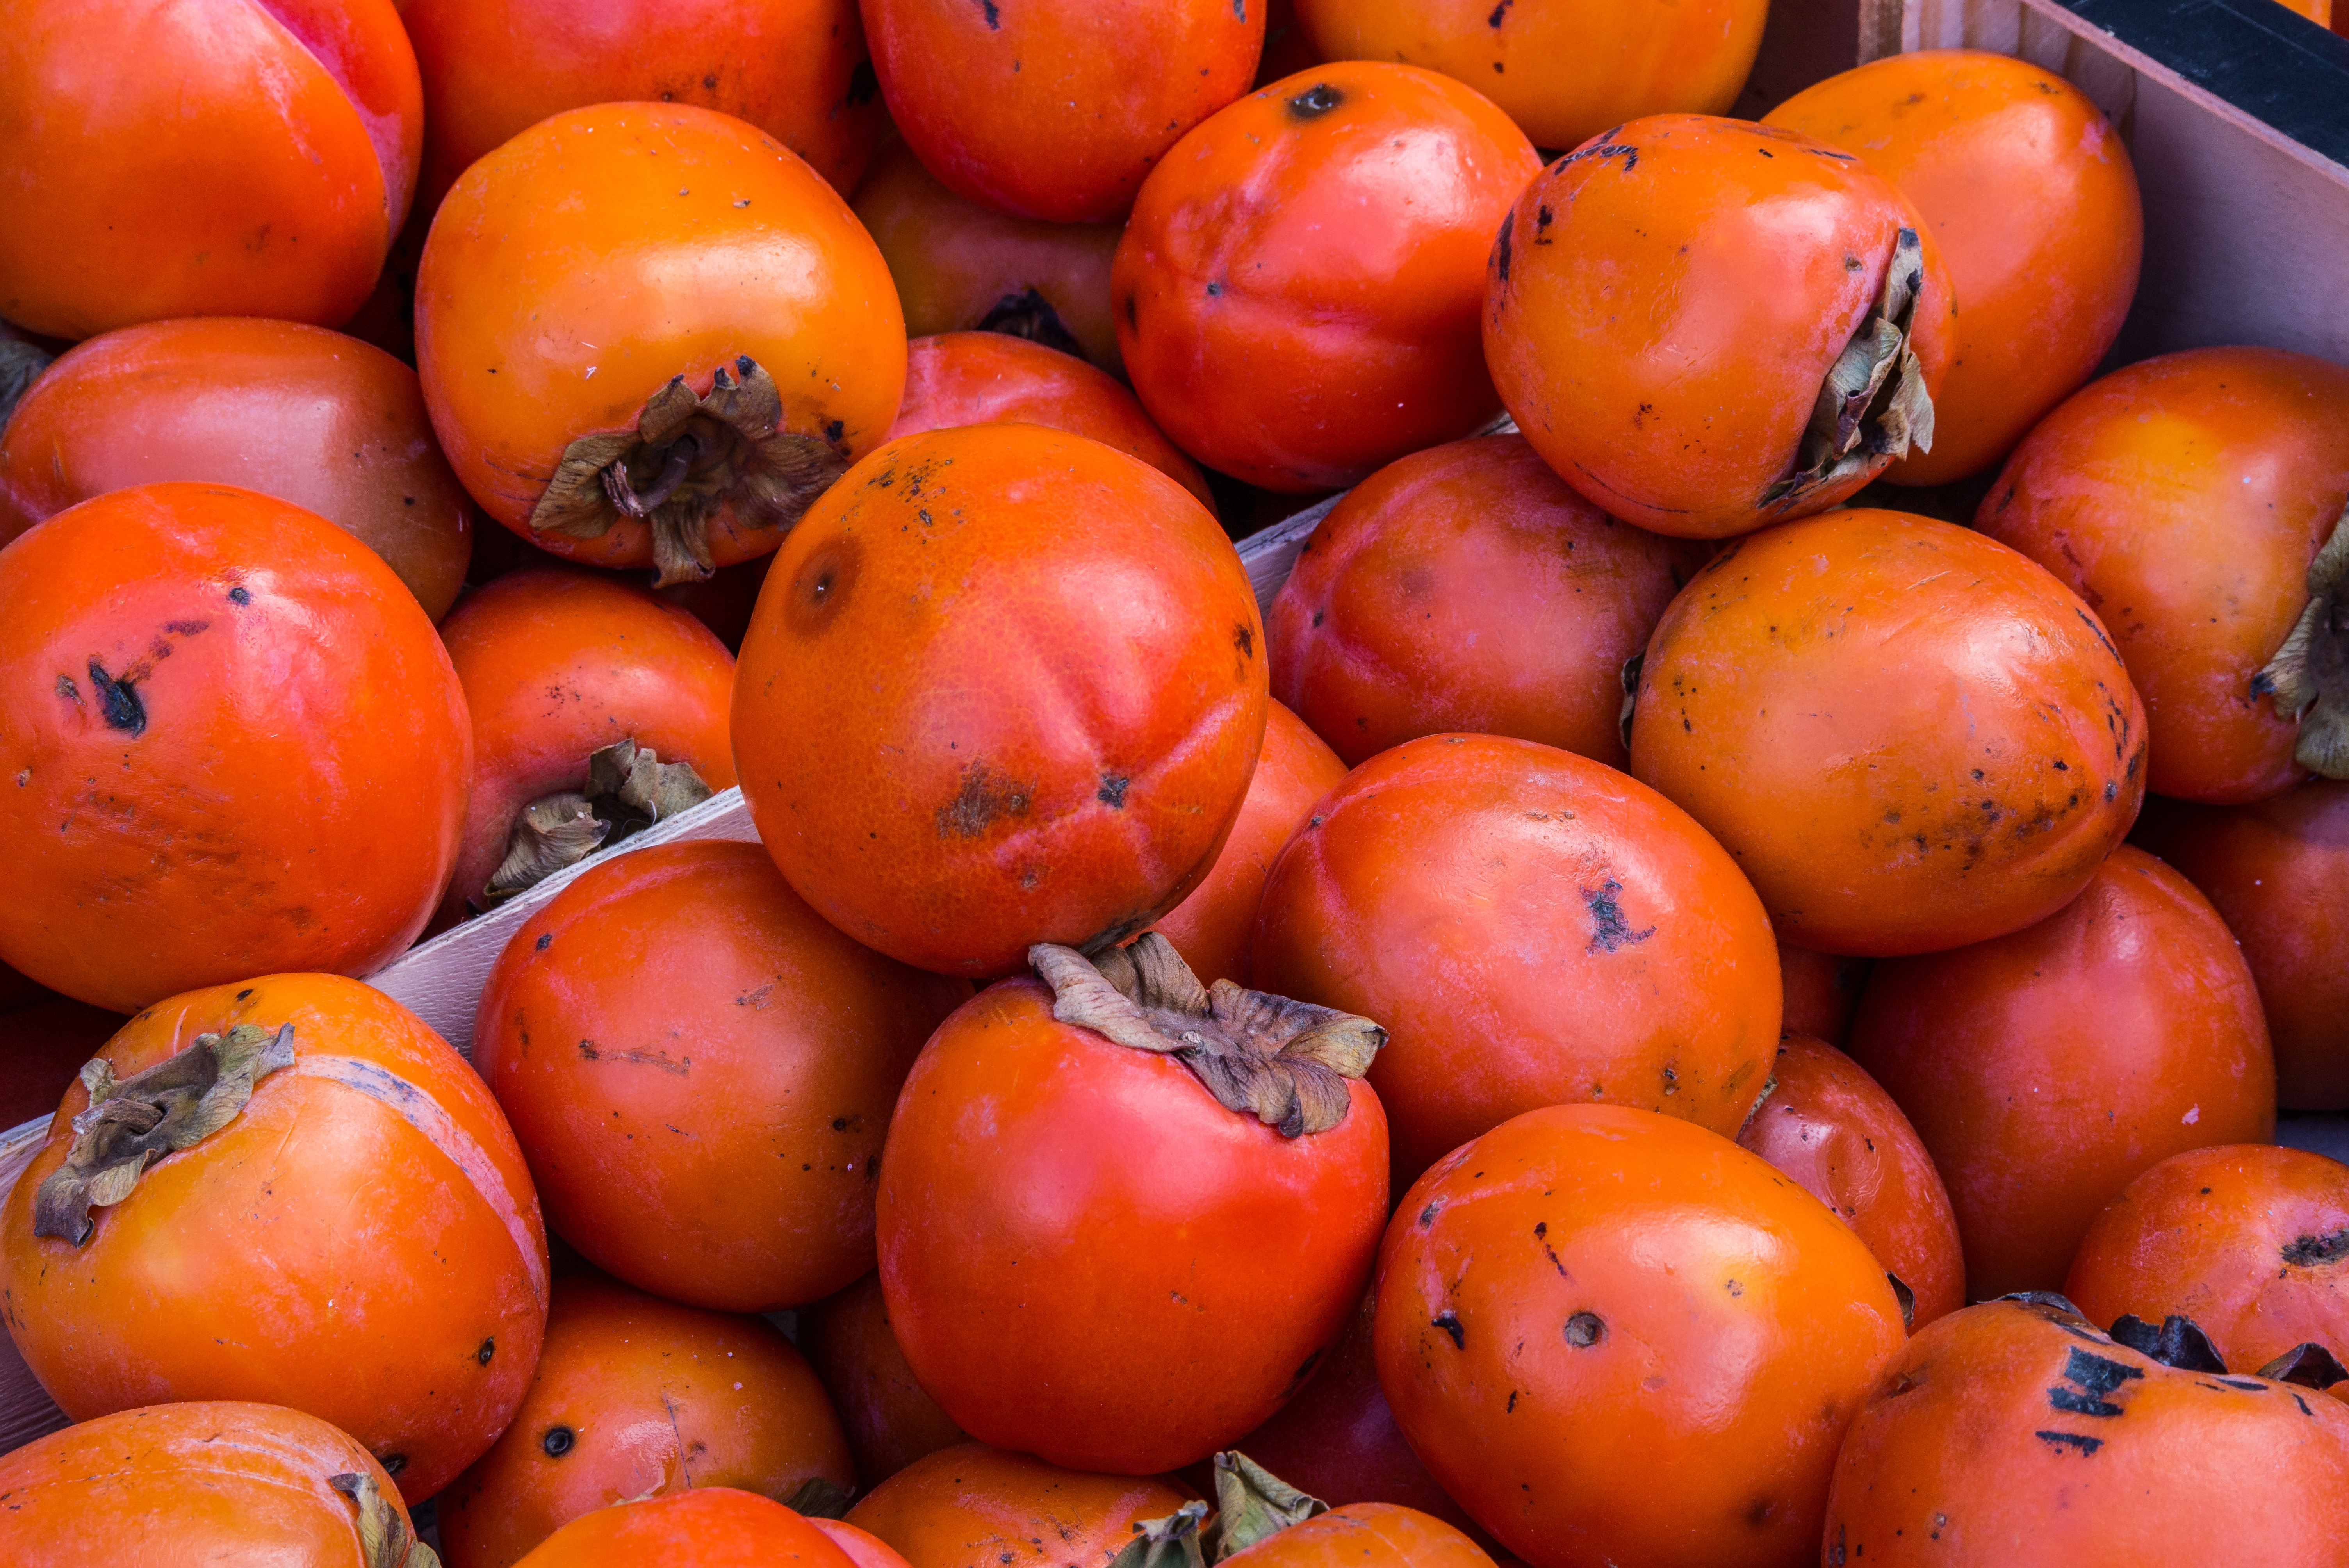
plant, fruit, sweet, food, red, produce, vegetable, tomato, vitamins, khaki, persimmon, diospyros, rico, mature, flowering plant, land plant, potato and tomato genus, ebony trees and persimmons